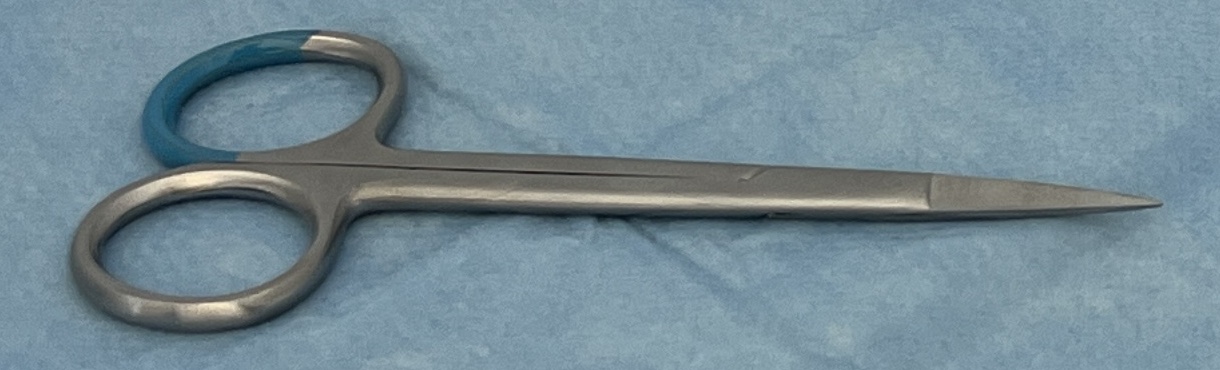
Hinged instrument state: closed